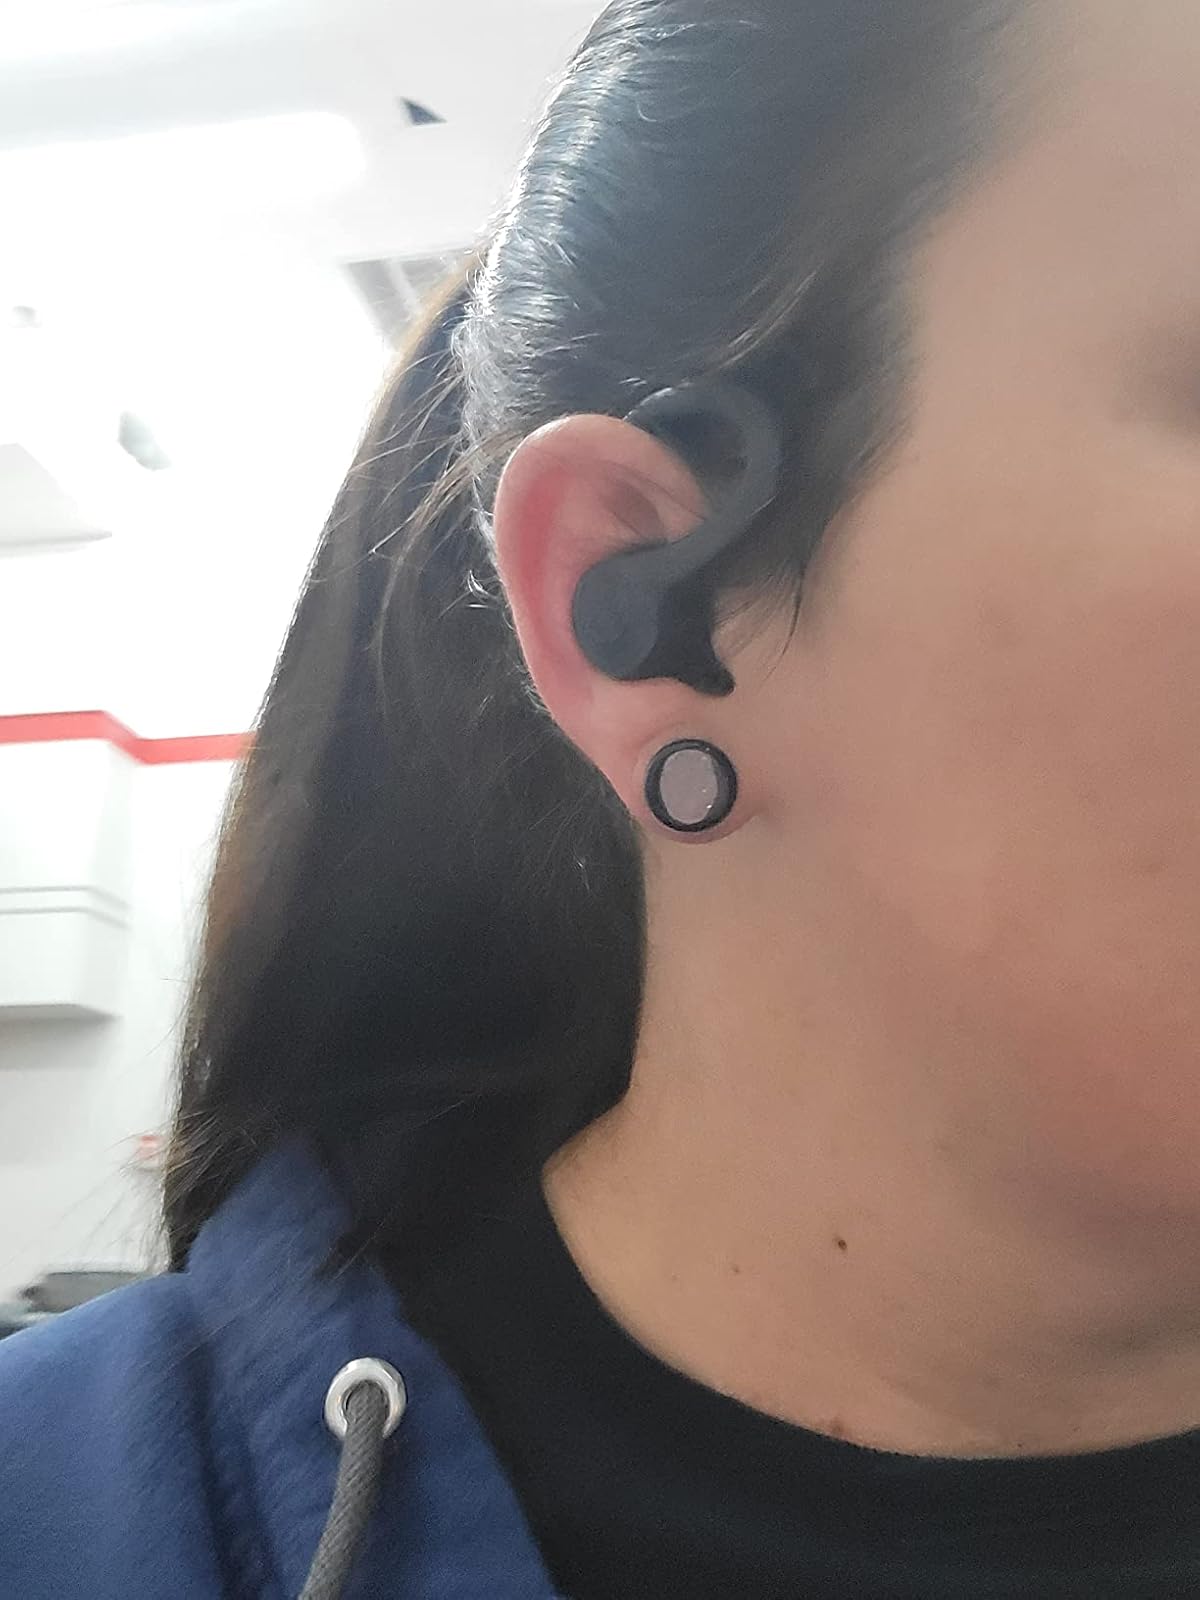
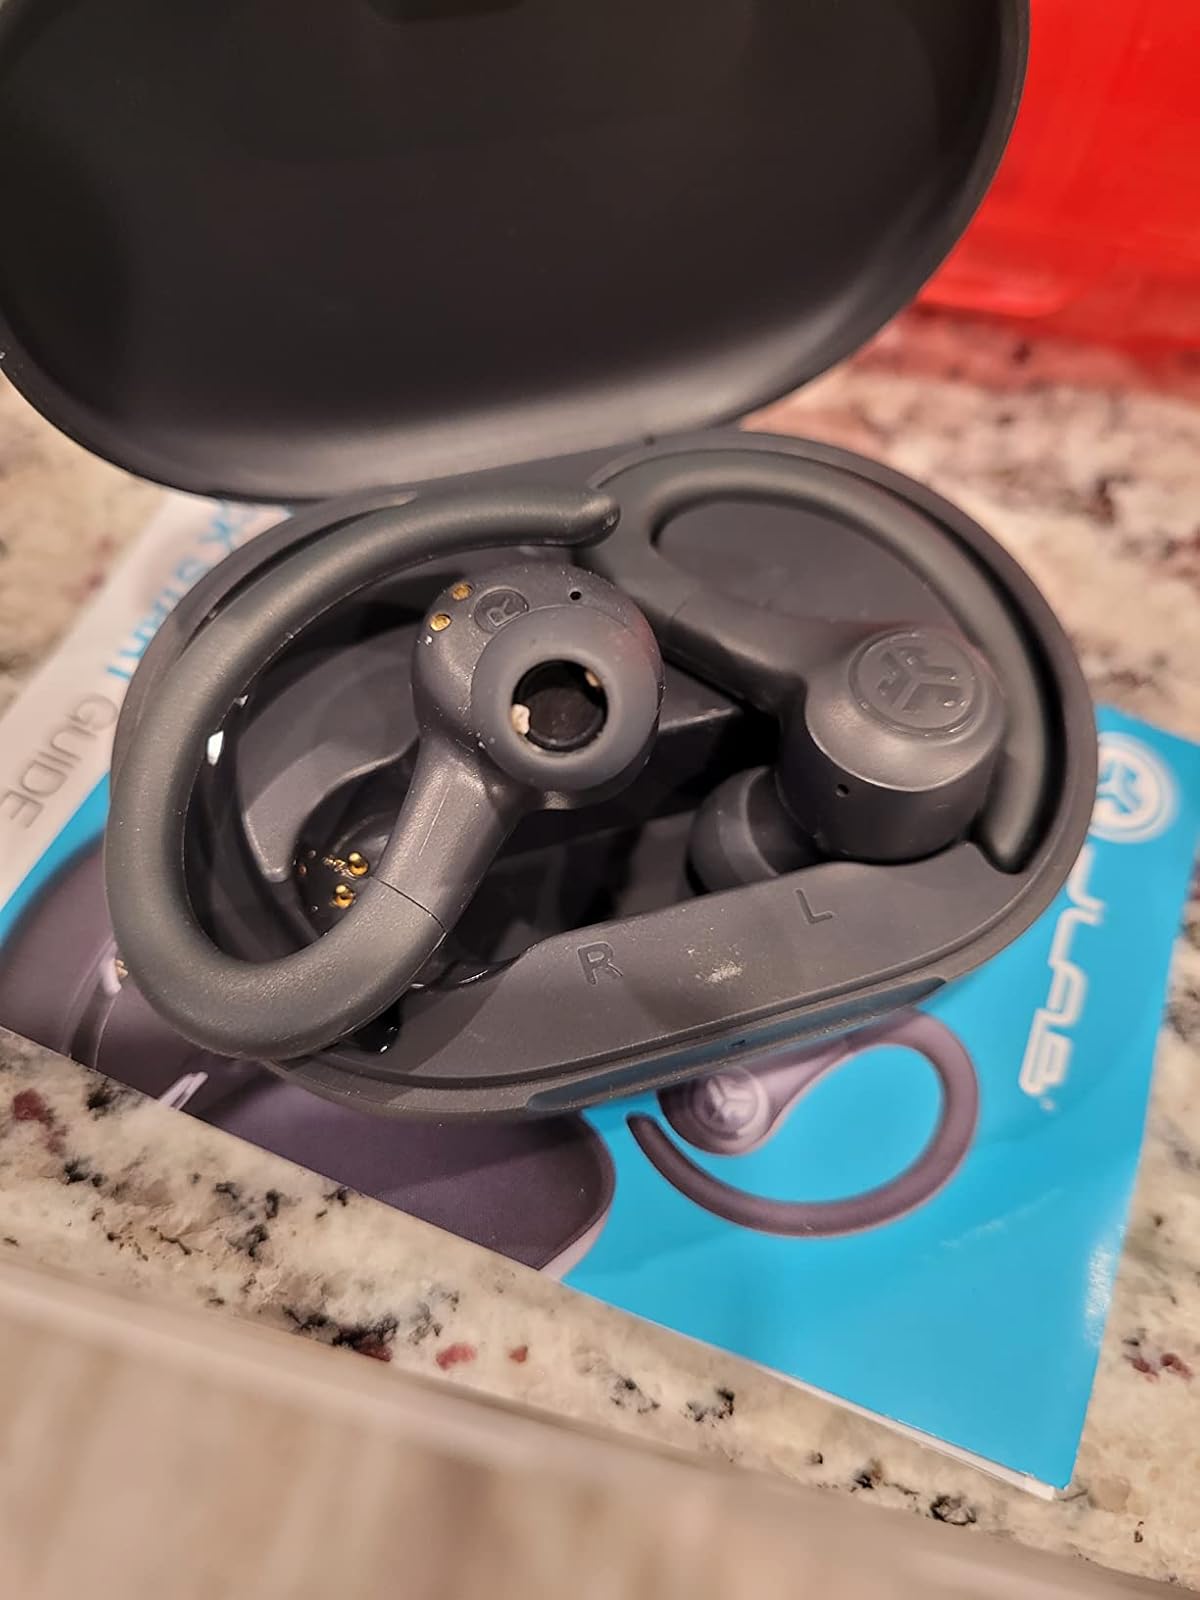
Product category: earbuds
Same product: yes